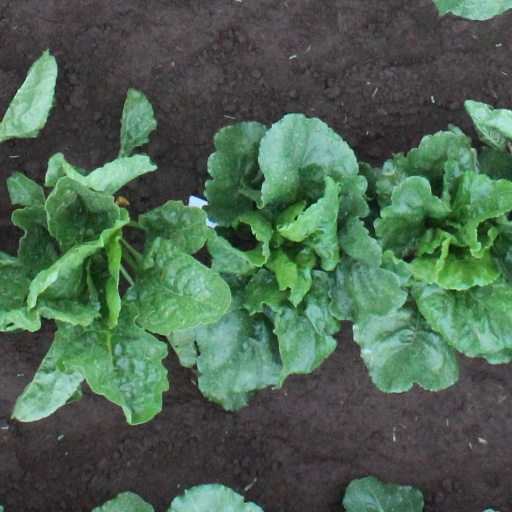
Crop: sugar beet